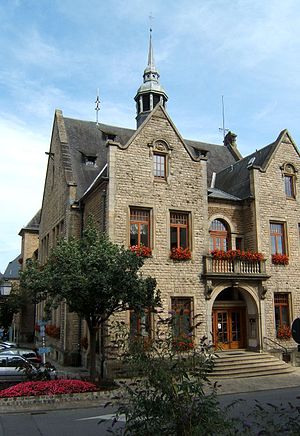
Ettelbruck / Galleri
Ettelbruck er en kommune og en by i Luxembourg. Kommunen, som har et areal på 15,18 km², ligger i kantonen Diekirch i distriktet Diekirch. I 2005 havde kommunen 7.478 indbyggere.